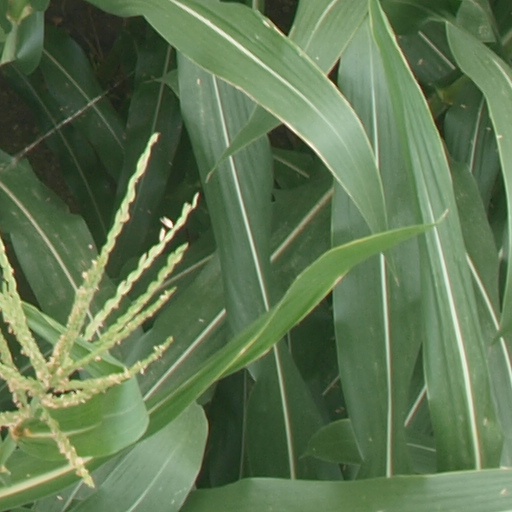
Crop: maize; corn